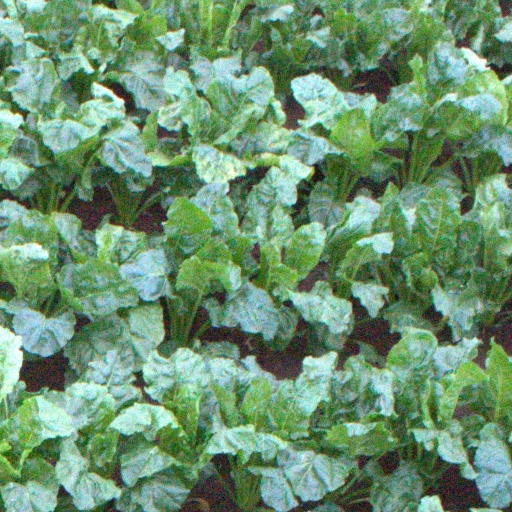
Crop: sugar beet